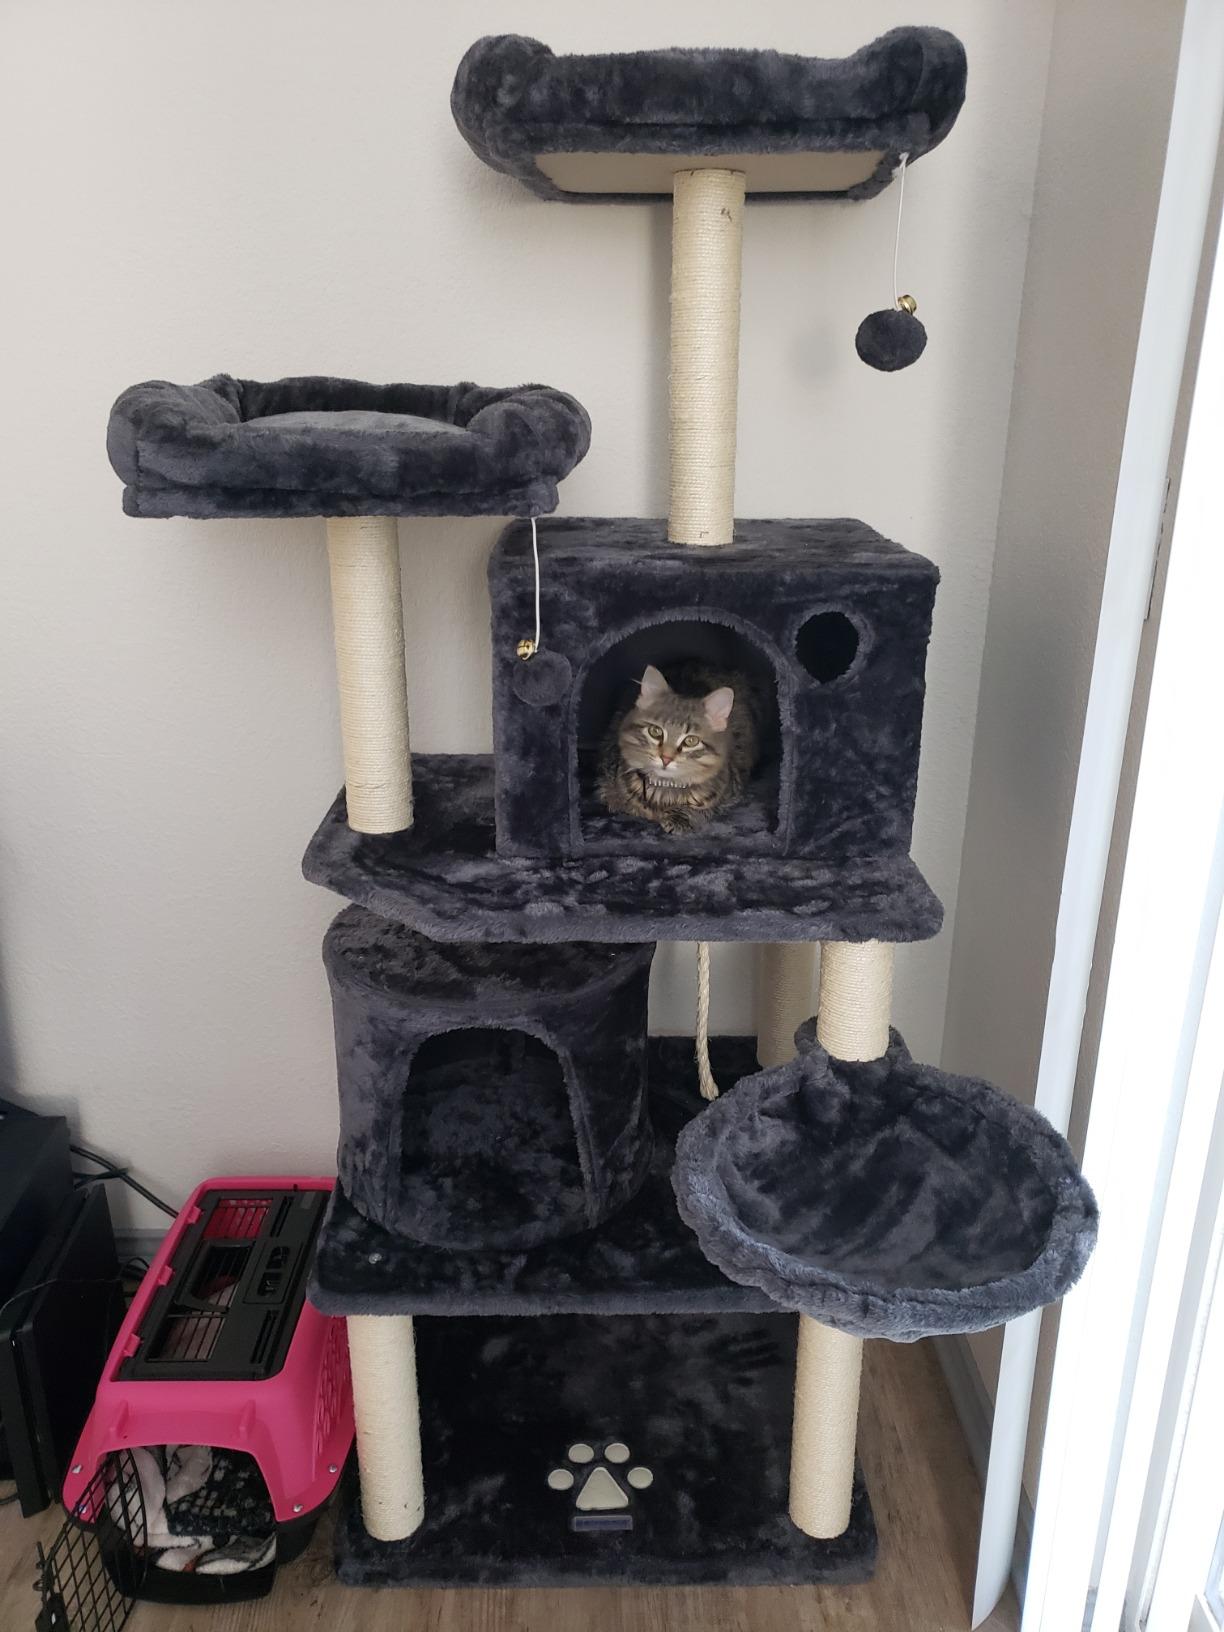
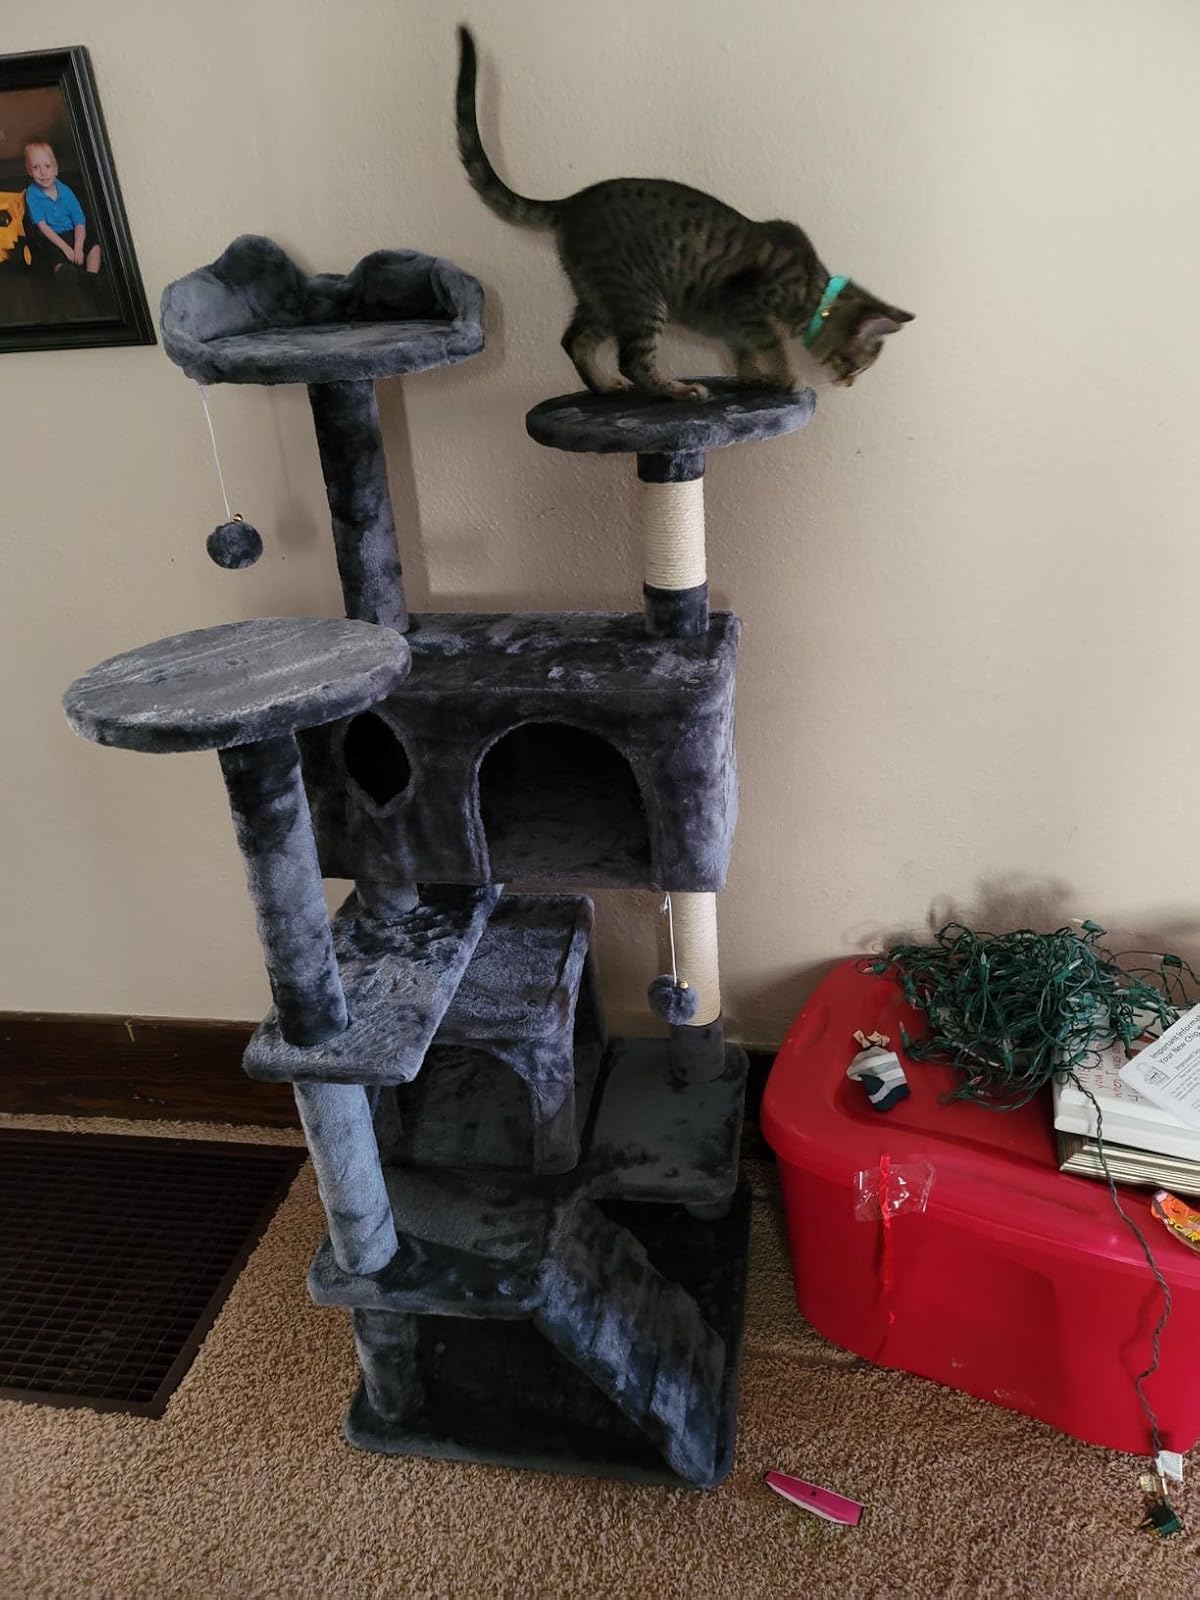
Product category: items_cat tree
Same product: no